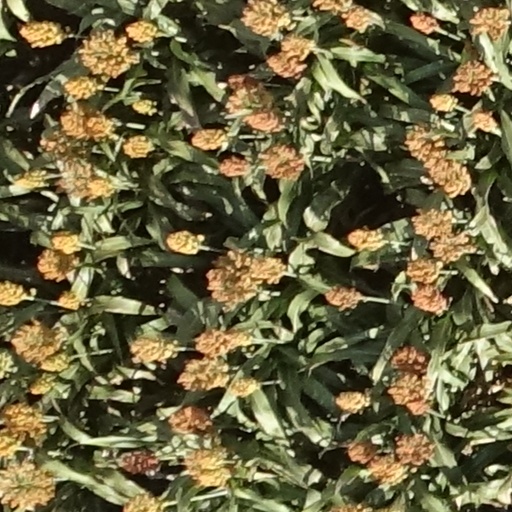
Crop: sorghum